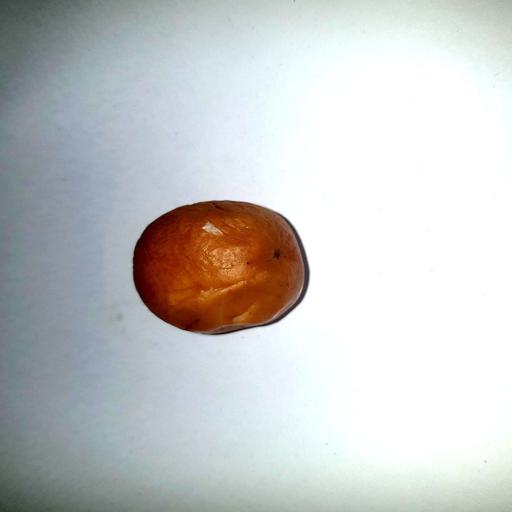
Label: bruised